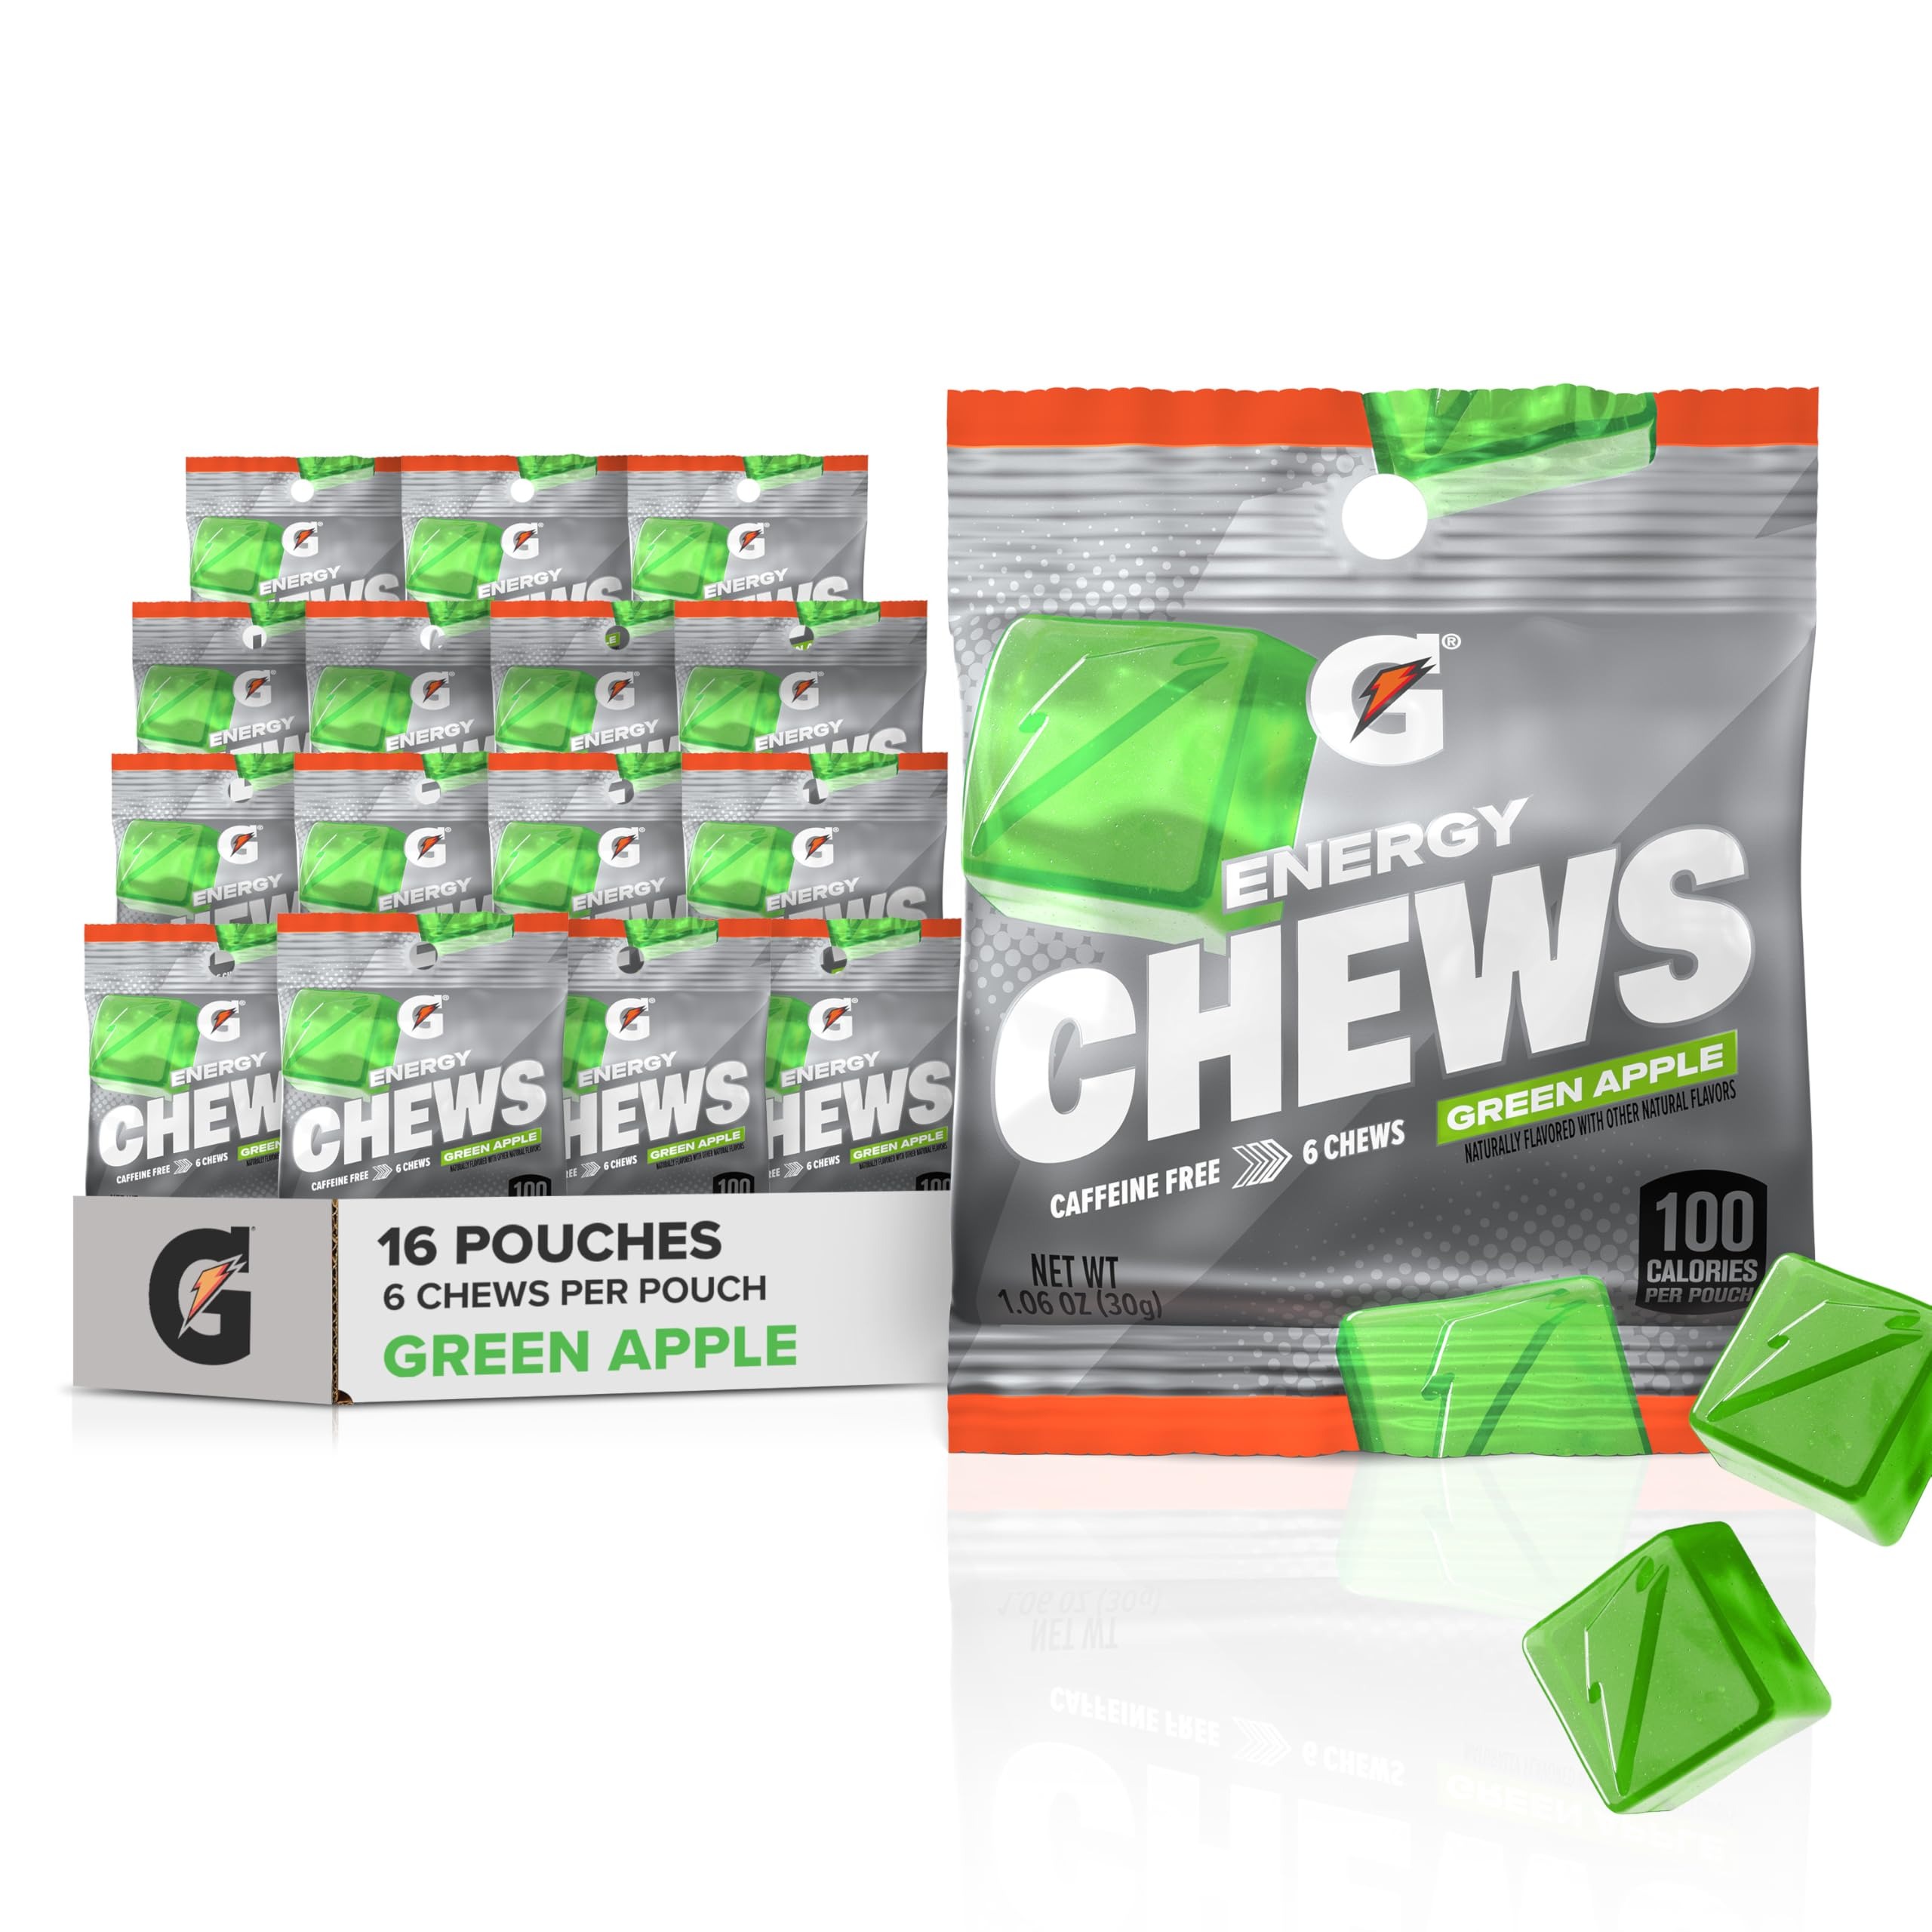
Item Name: Gatorade Energy Chews, Green Apple, Caffeine Free, B12, 1.06 oz - 100 Calorie Pouches, (16 Pack)
Bullet Point 1: Includes 16 (5 count) pouches of Gatorade Energy Chews, Green Apple flavor
Bullet Point 2: Gatorade Energy Chews deliver energy without caffeine, helping athletes prepare for competition
Bullet Point 3: Gatorade Energy Chews are an excellent source of Vitamin B
Bullet Point 4: Caffeine Free Gatorade Energy Chews are packaged in convenient 100 calorie single serve pouches
Bullet Point 5: Fuel your game with Gatorade Energy Chews
Value: 16.0
Unit: Count

Price: 47.95